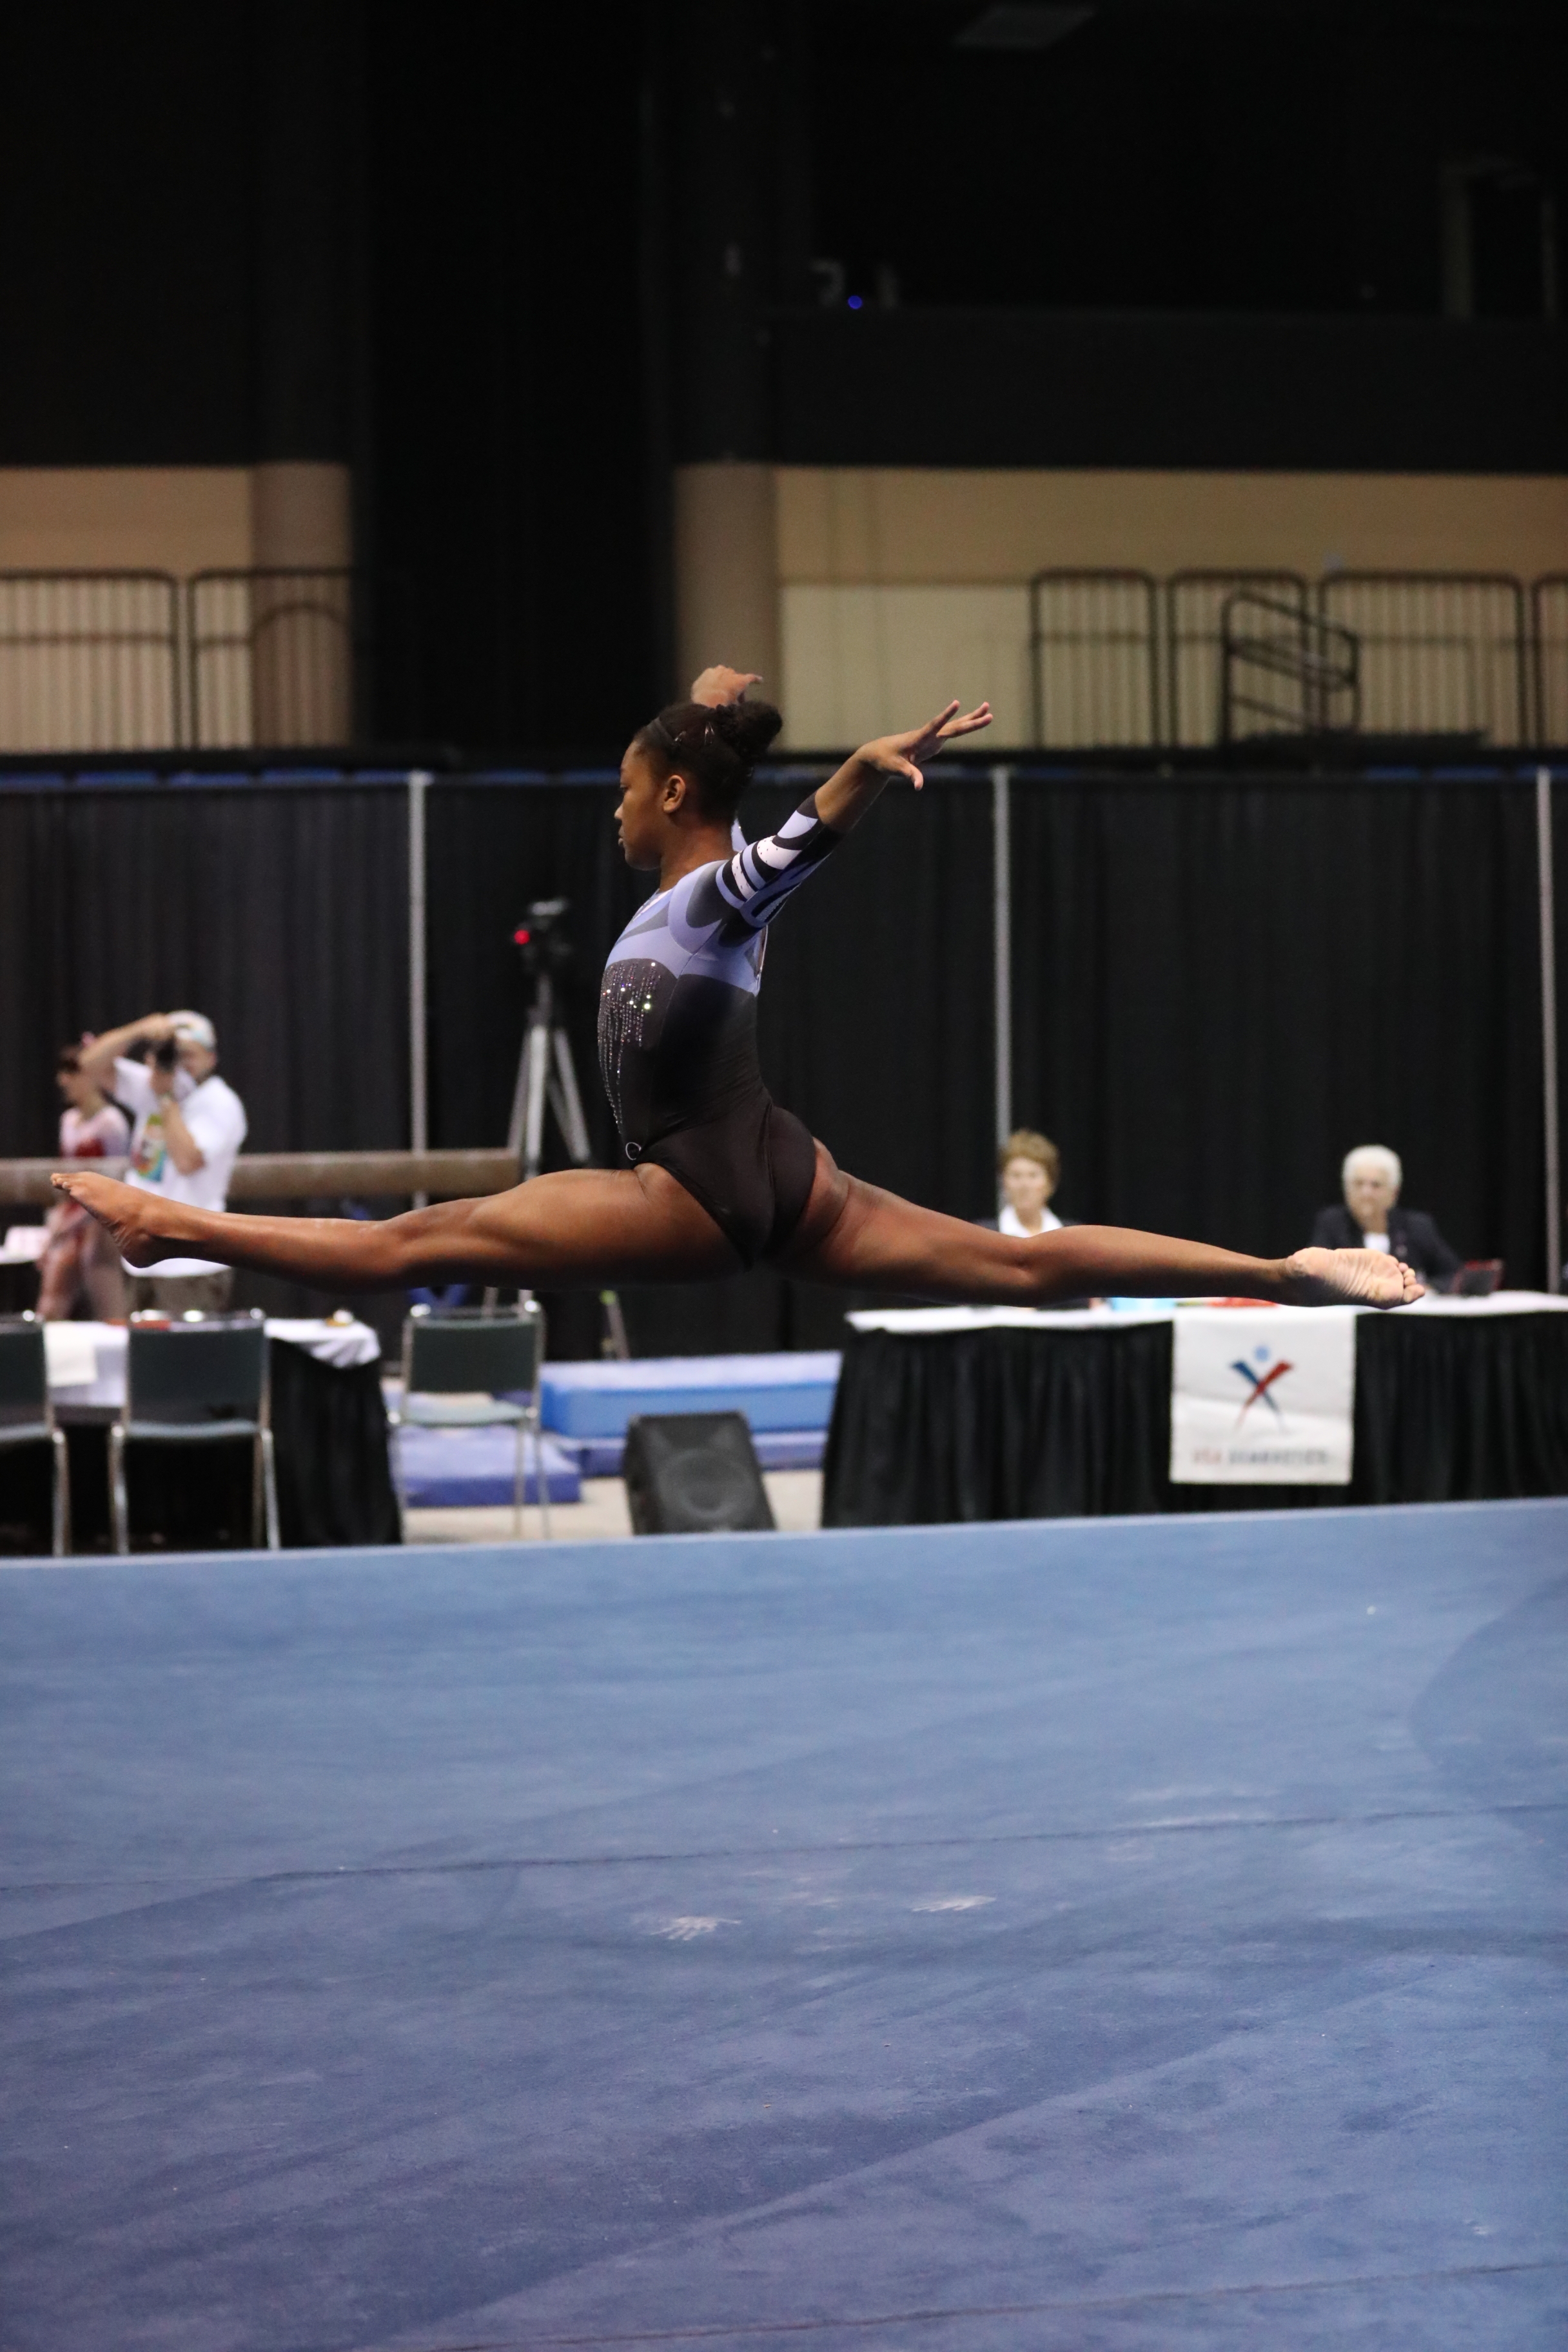
gymnast, gymnastics, artistic gymnastics, Tumbling gymnastics, individual sports, sports, Flip acrobatic, competition, balance beam, competition event, floor, Floor exercise